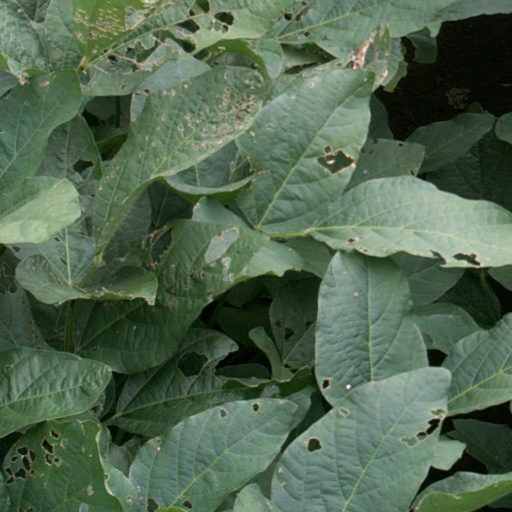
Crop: soybean